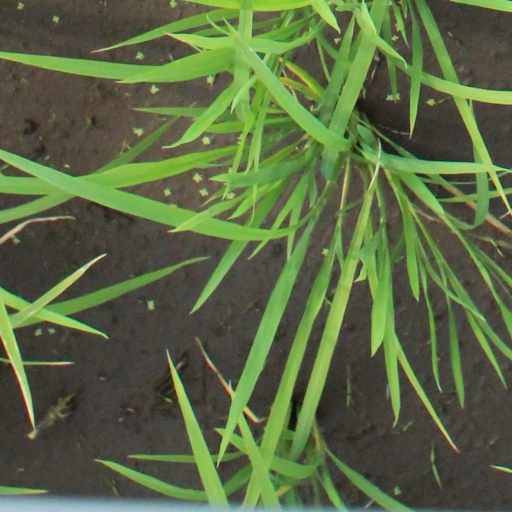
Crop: rice